Rosenberger Building

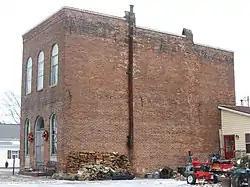
Rosenberger Building, January 2013

Rosenberger Building is a historic commercial building located at Colfax, Clinton County, Indiana. It was built about 1850, and is a two-story, three-bay, rectangular brick building. It measures 20 feet wide and 41 feet deep, and has a 16 feet by 24 feet frame rear addition. It features round arch window openings. It is the oldest commercial building in Colfax.